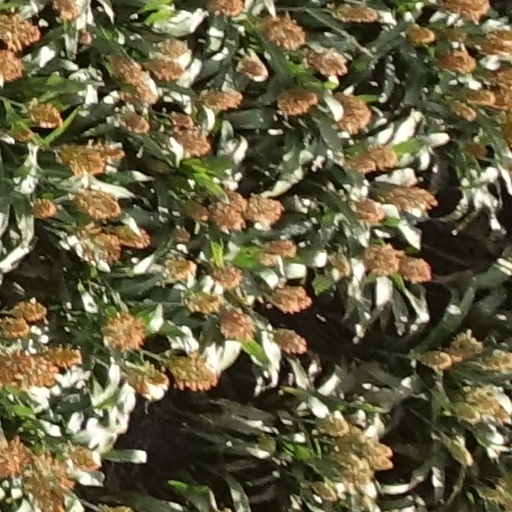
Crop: sorghum